John Sweeney (labor leader)

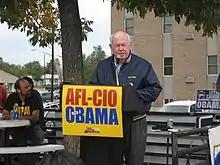
John Sweeney in October 2008

Sweeney told the press he would initiate an internal discussion of Stern's views after the November 2004 presidential election, with a goal of creating a proposal by July 2005. But Stern declared that this would be too late for consideration at the AFL–CIO's biennial convention.